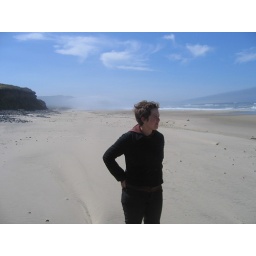
Very different from hot August in NYC! We ran across the highway to get to the beach near our campground.